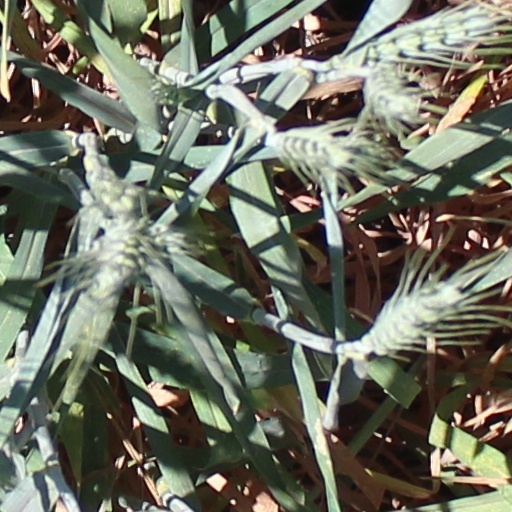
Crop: wheat